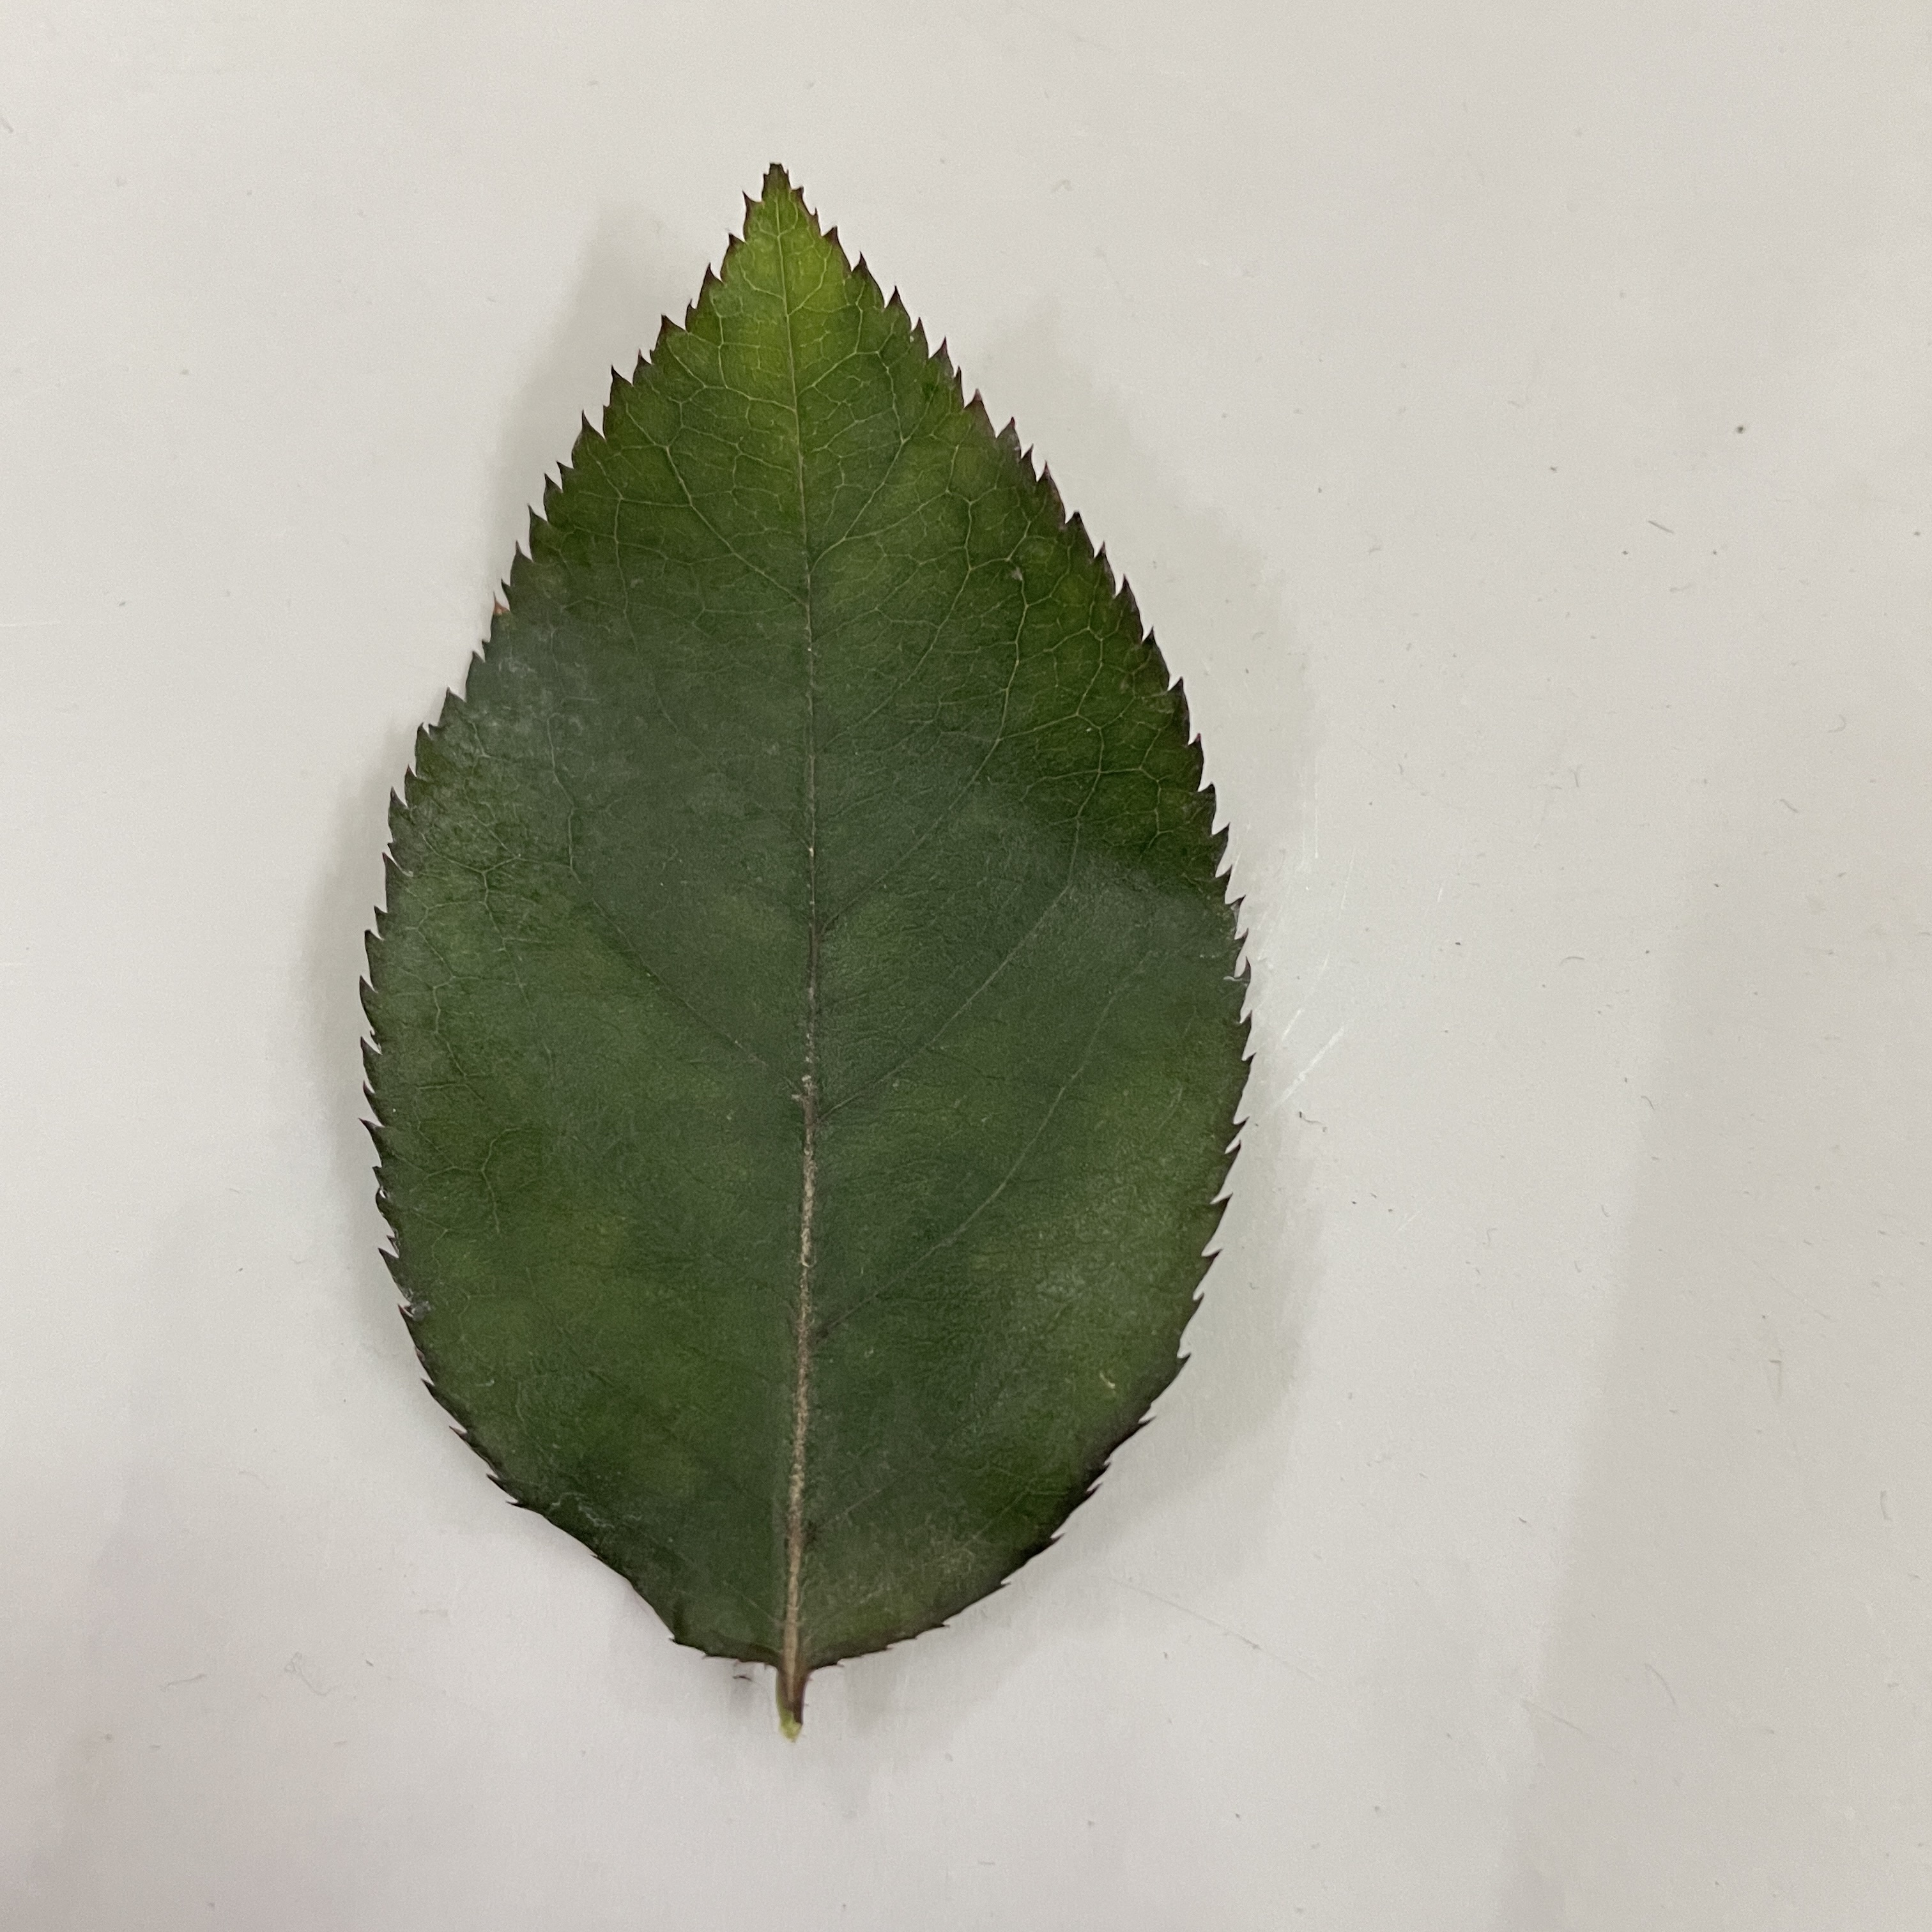
Label: Healthy Leaf